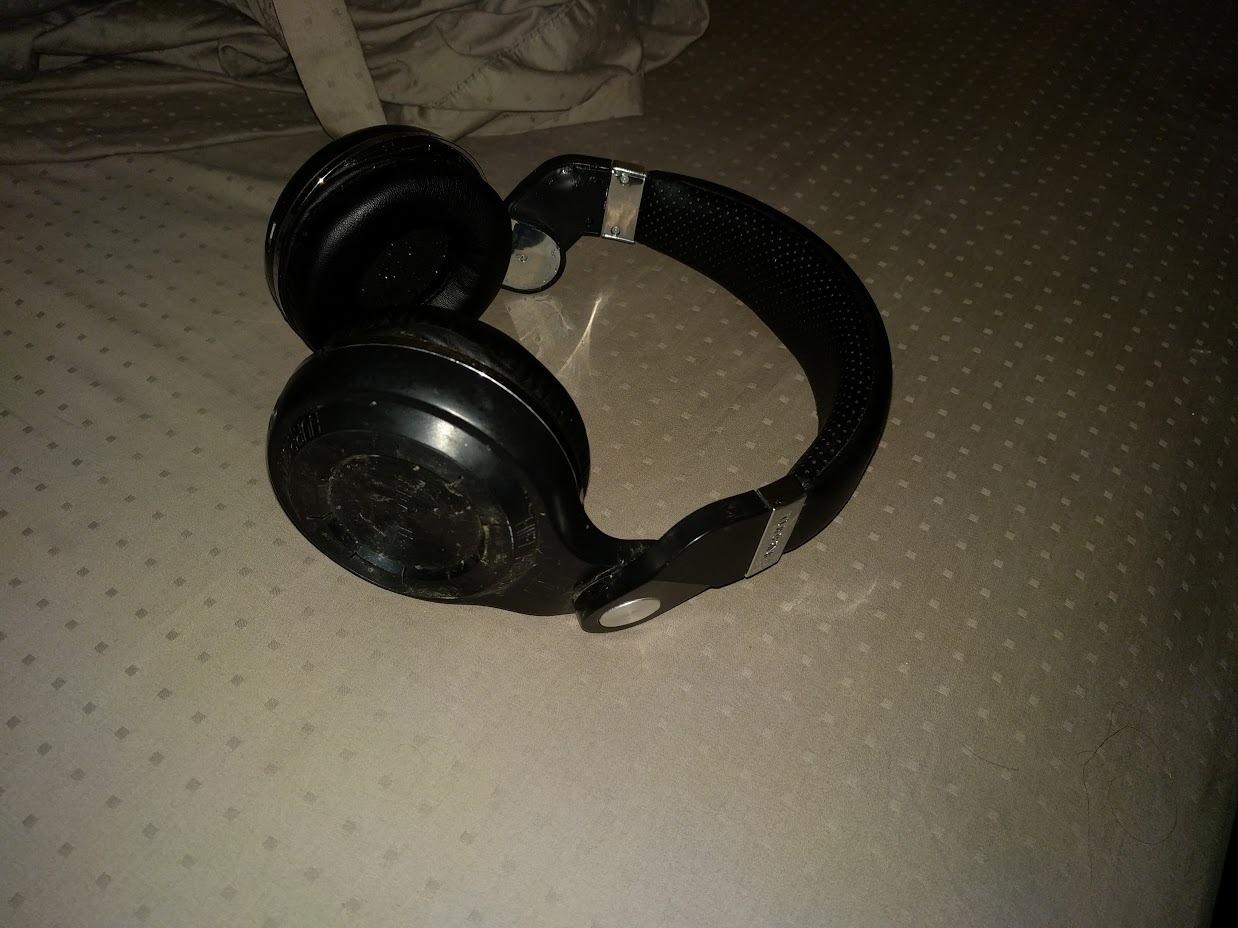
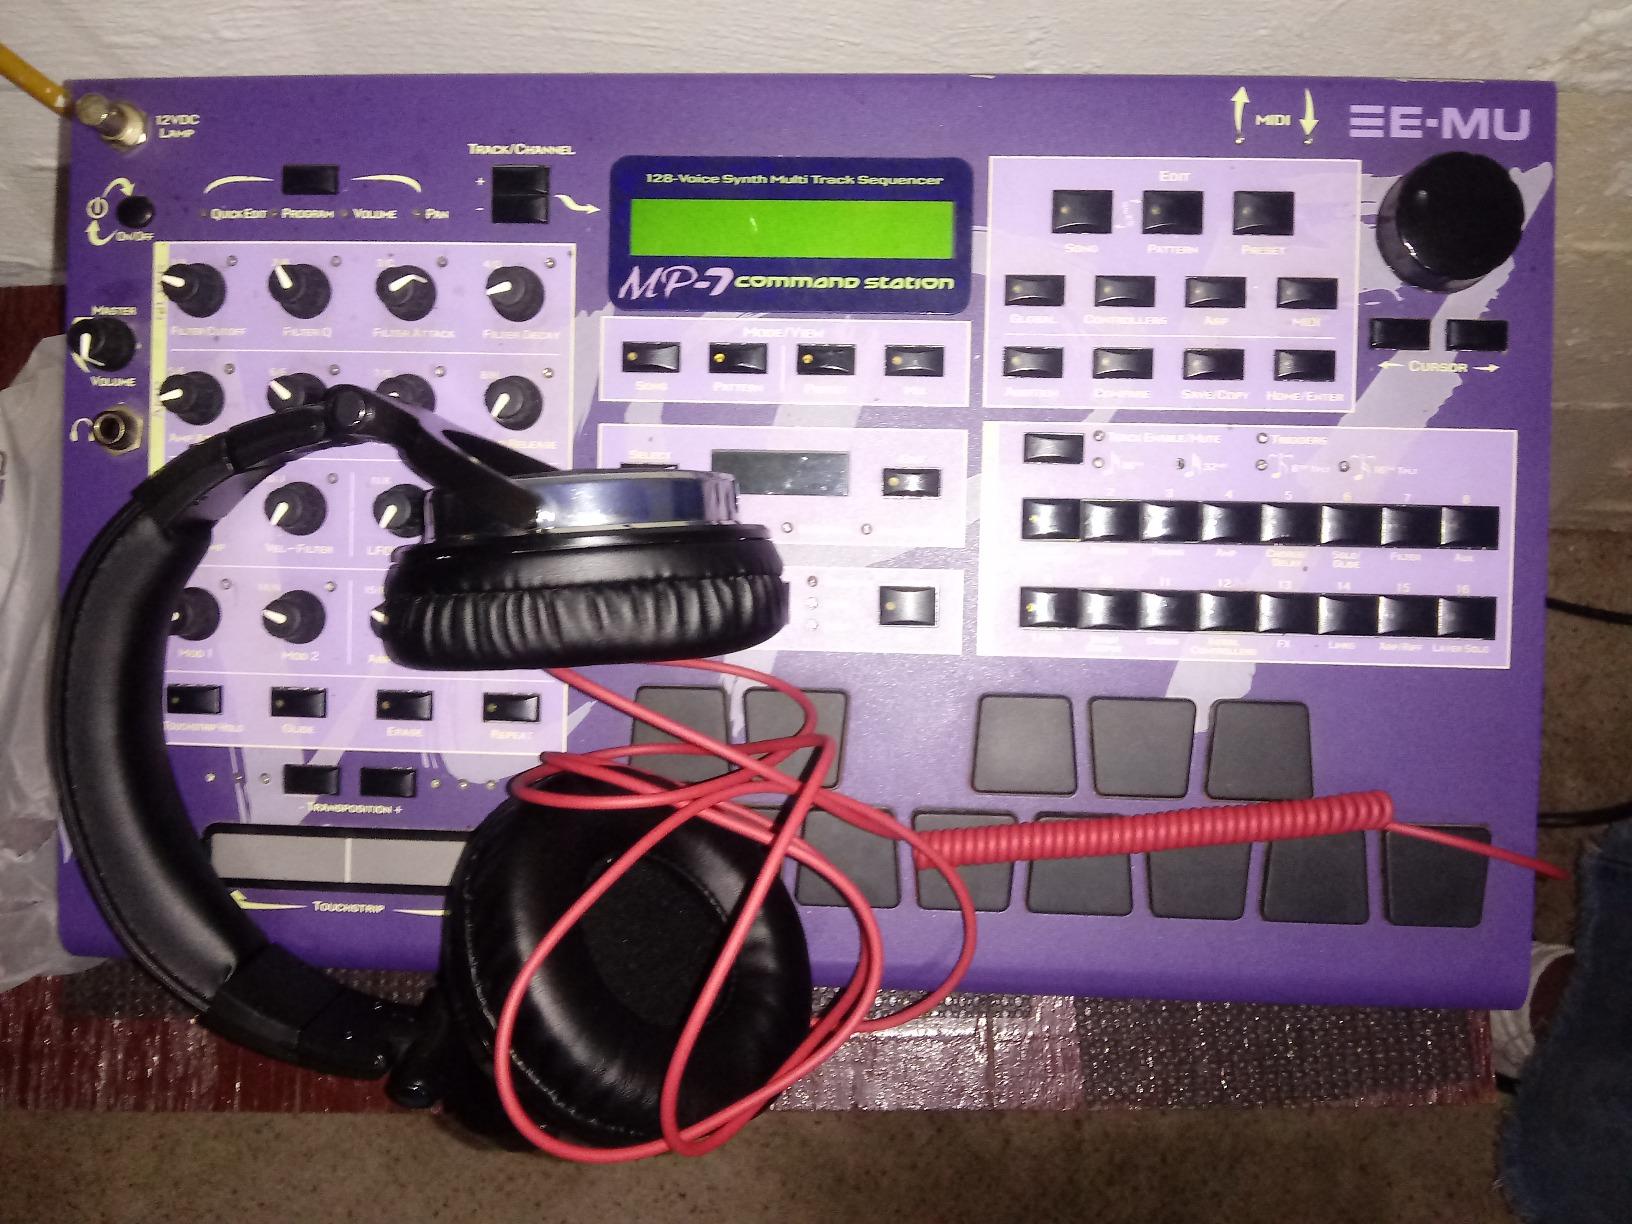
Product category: headphones
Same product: no